West Kensington

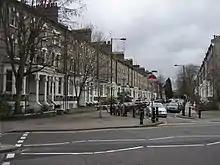
Edith Road, West Kensington

Margravine Cemetery and some of the streets near Barons Court station, recall the brief sojourn in the County of Middlesex of the last Margrave of Brandenburg, Alexander, Margrave of Brandenburg-Ansbach (1736-1806) and his second wife, the English Lady Elizabeth Craven, who in 1792 bought the handsome mansion on the Thames at Fulham, originally built by Sir Nicholas Crisp in the 17th century and renamed it "Brandenburg House". After the Margrave died, his wife, the Margravine, occupied it till her retirement to Naples in 1819. Between 1820 and 1822 it was lent by the Margravine to Caroline of Brunswick, the estranged consort of King George IV who lived and died there. After Queen Caroline's death, the Margravine first sold off the contents of the house, then had the property demolished and sold the grounds for industrial development. Part went to the Haig distillery, the rest was bought for a sugar refinery.